Sport in Mexico

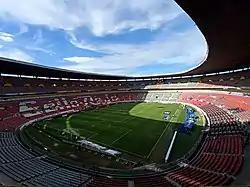
Estadio Jalisco in Guadalajara, Jalisco, Mexico, is one of the country’s largest and most historic football stadiums, serving as a venue for club matches and international fixtures.

Professional wrestling has been a popular form of sports entertainment in Mexico since 1933, when promoter Salvador Lutteroth founded Empresa Mexicana de Lucha Libre (EMLL). Unlike competitive sports, forms of sports entertainment, like professional wrestling, feature predetermined outcomes and choreographed performances, emphasizing entertainment and storytelling. Throughout the 20th century, professional wrestling had established itself as one of the most popular sports in Mexico, so much so that it has played an important role in national popular culture. Currently, the two most prominent wrestling promotions in Mexico are Consejo Mundial de Lucha Libre (CMLL) and Lucha Libre AAA Worldwide (AAA).